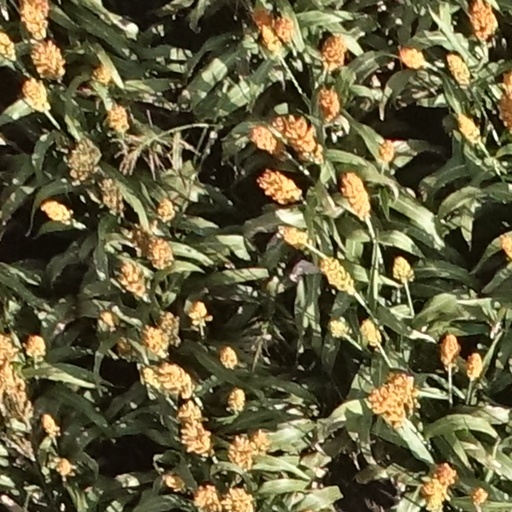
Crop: sorghum